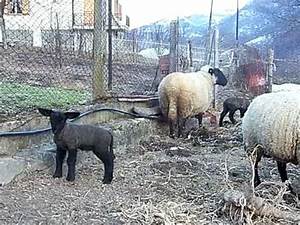
Label: pecora